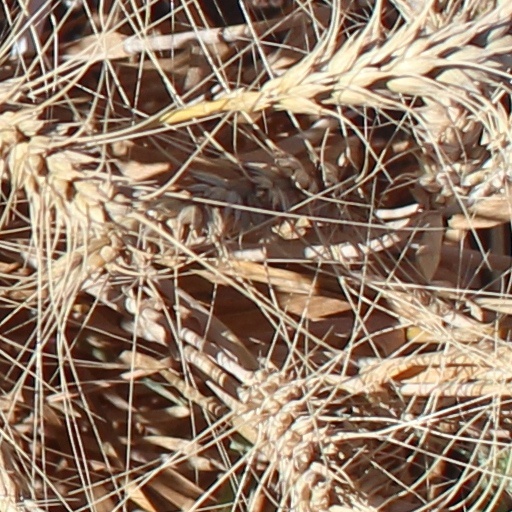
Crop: wheat